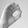
ASL letter: O